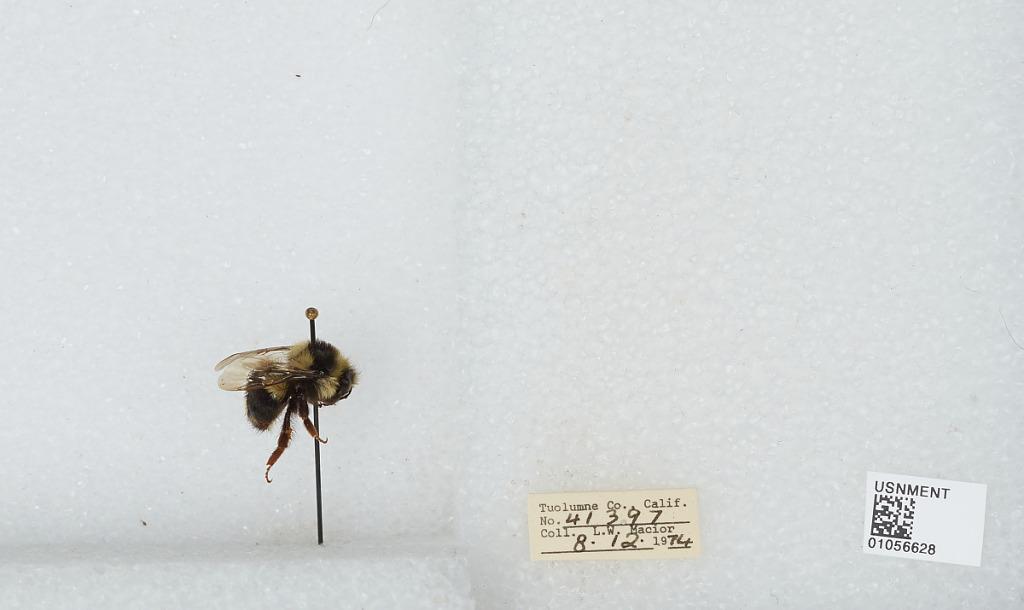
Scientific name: Bombus bifarius nearcticus
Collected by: L. Macior
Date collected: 1974-8-12
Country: United States
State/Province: California
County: Tuolumne
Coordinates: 38.02, -119.93